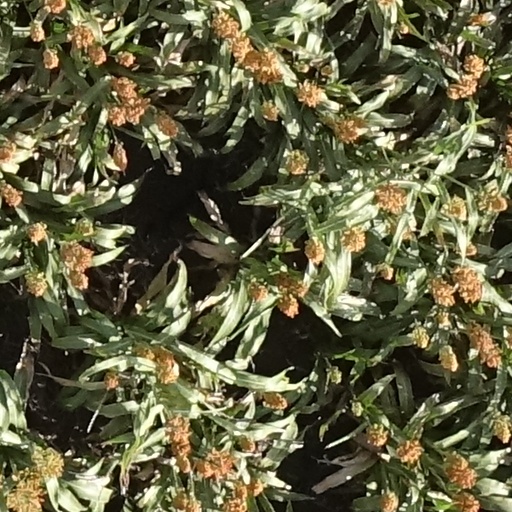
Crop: sorghum